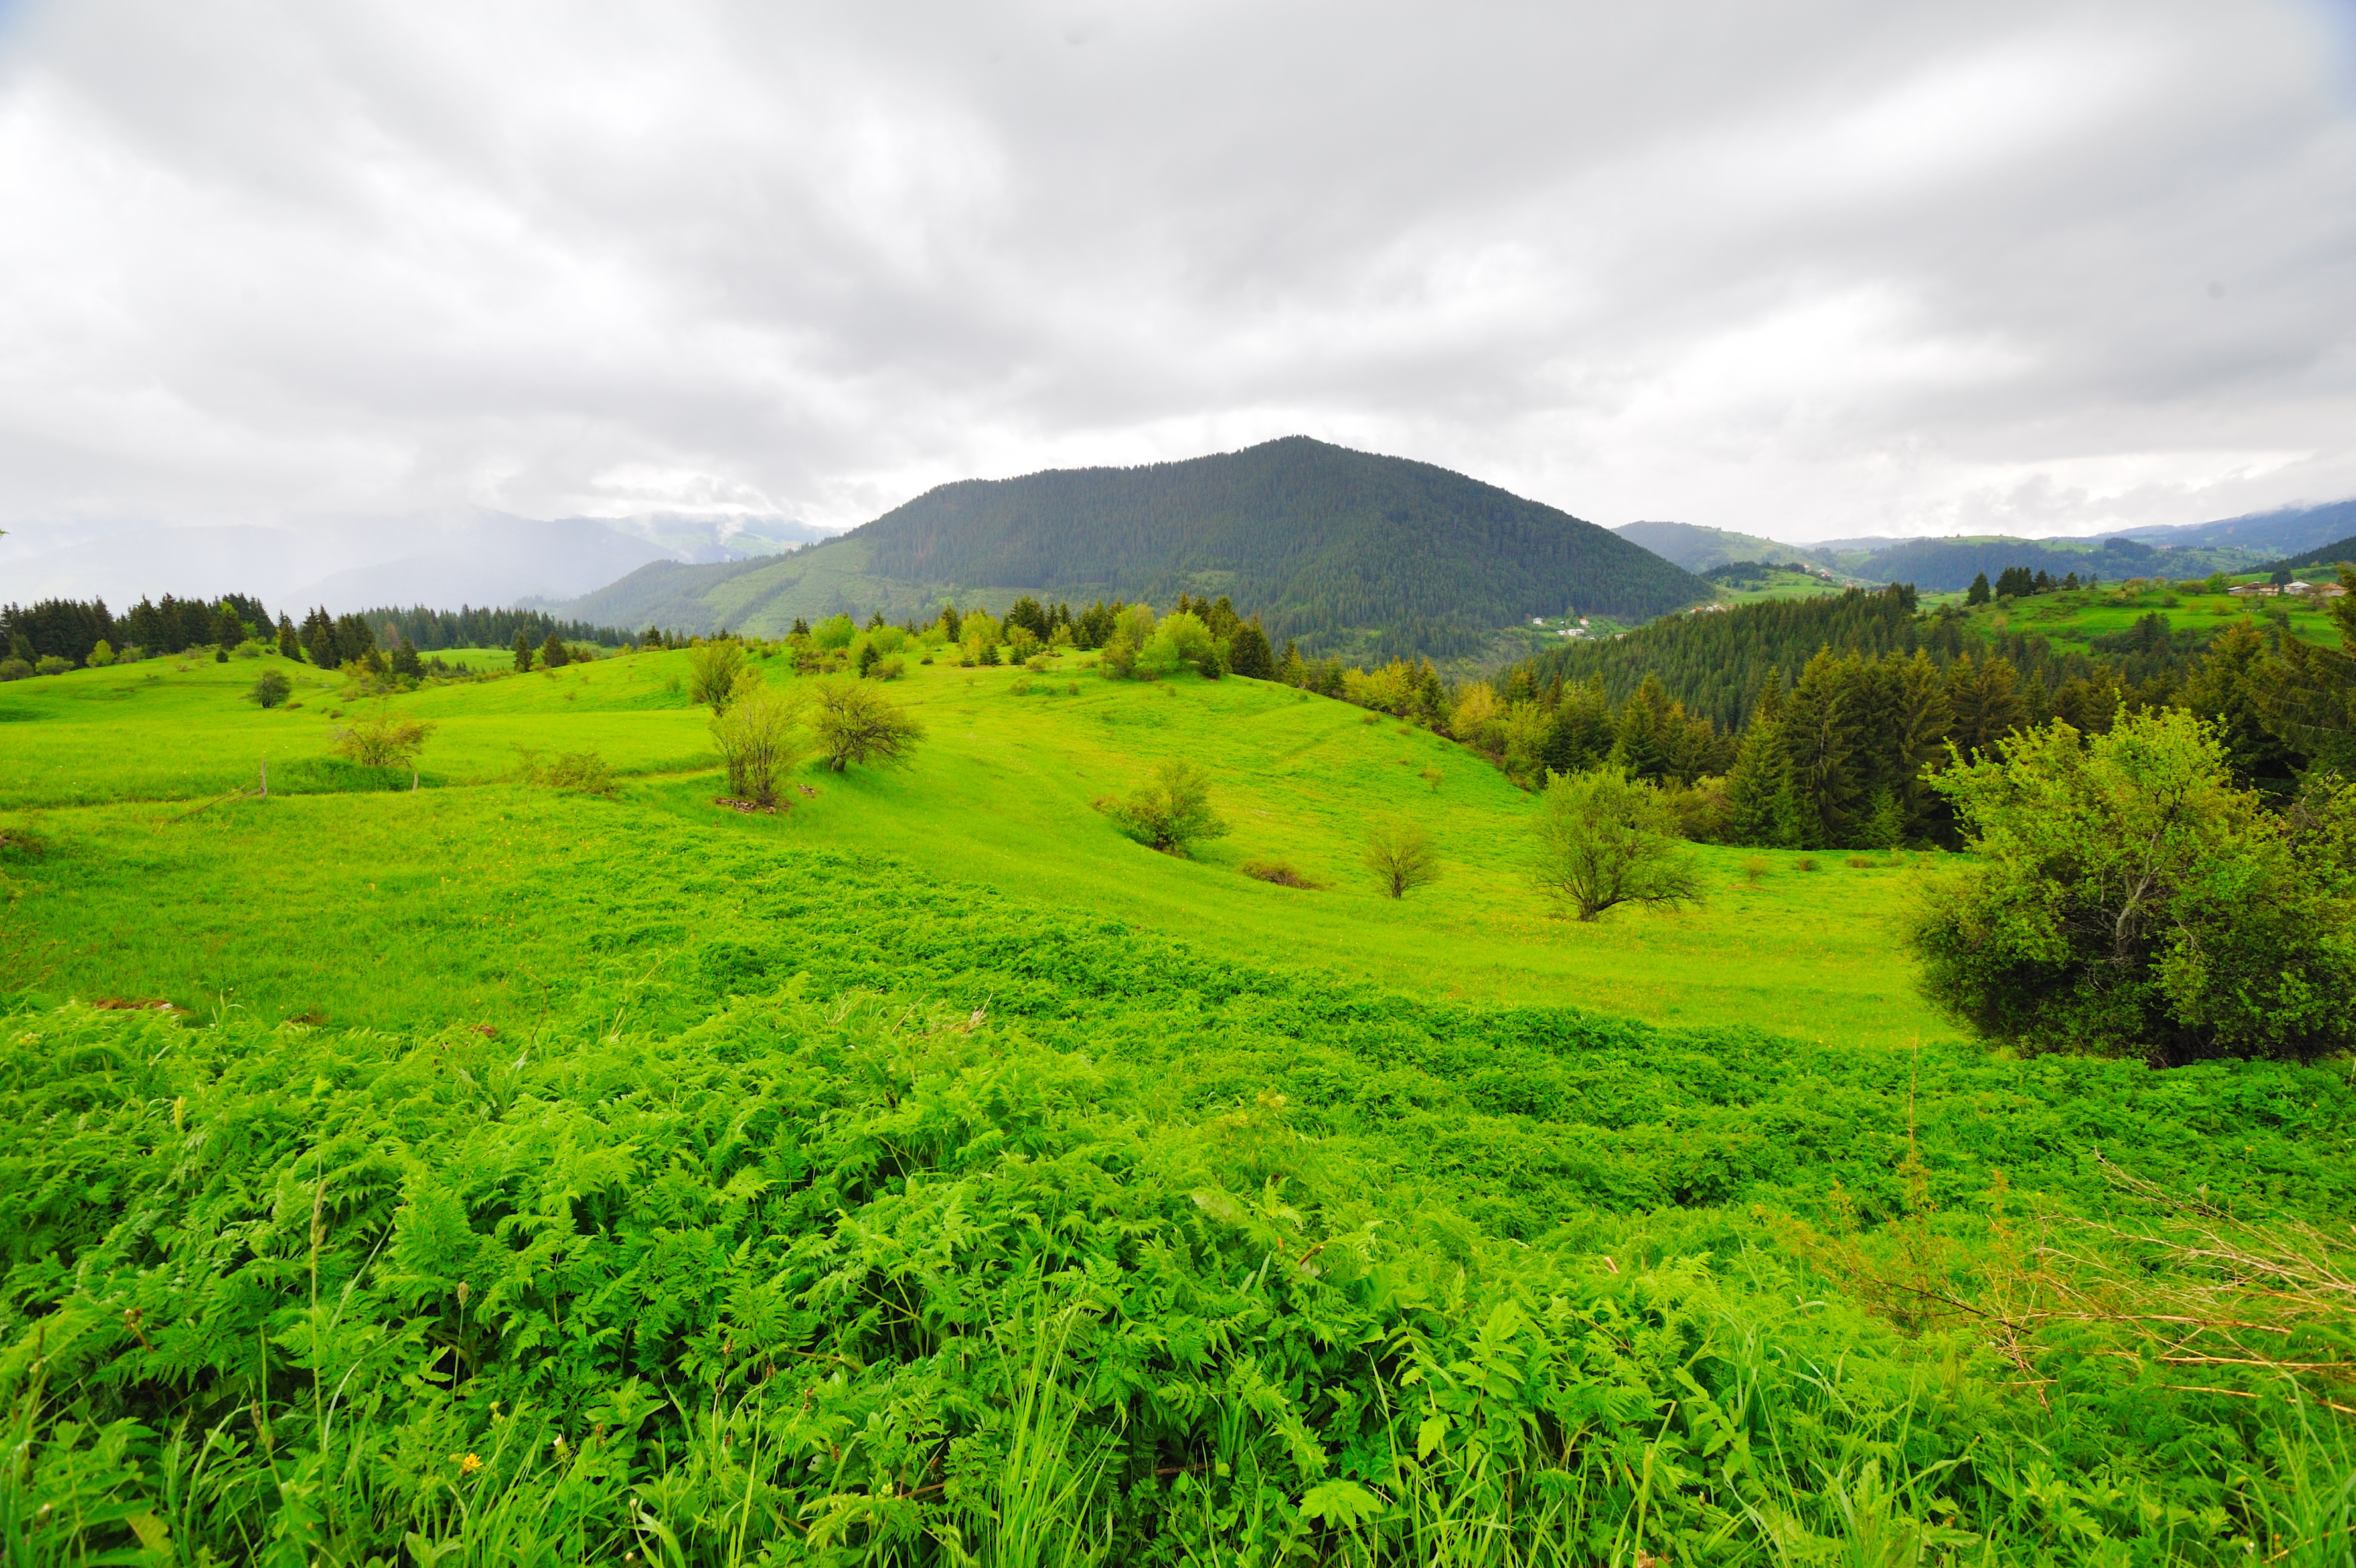
landscape, tree, nature, grass, mountain, field, meadow, prairie, hill, flower, valley, mountain range, green, pasture, agriculture, highland, plain, grassland, vegetation, plantation, plateau, habitat, ecosystem, trigrad, rural area, paddy field, natural environment, geographical feature, mountainous landforms